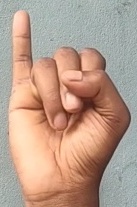
ASL sign: I